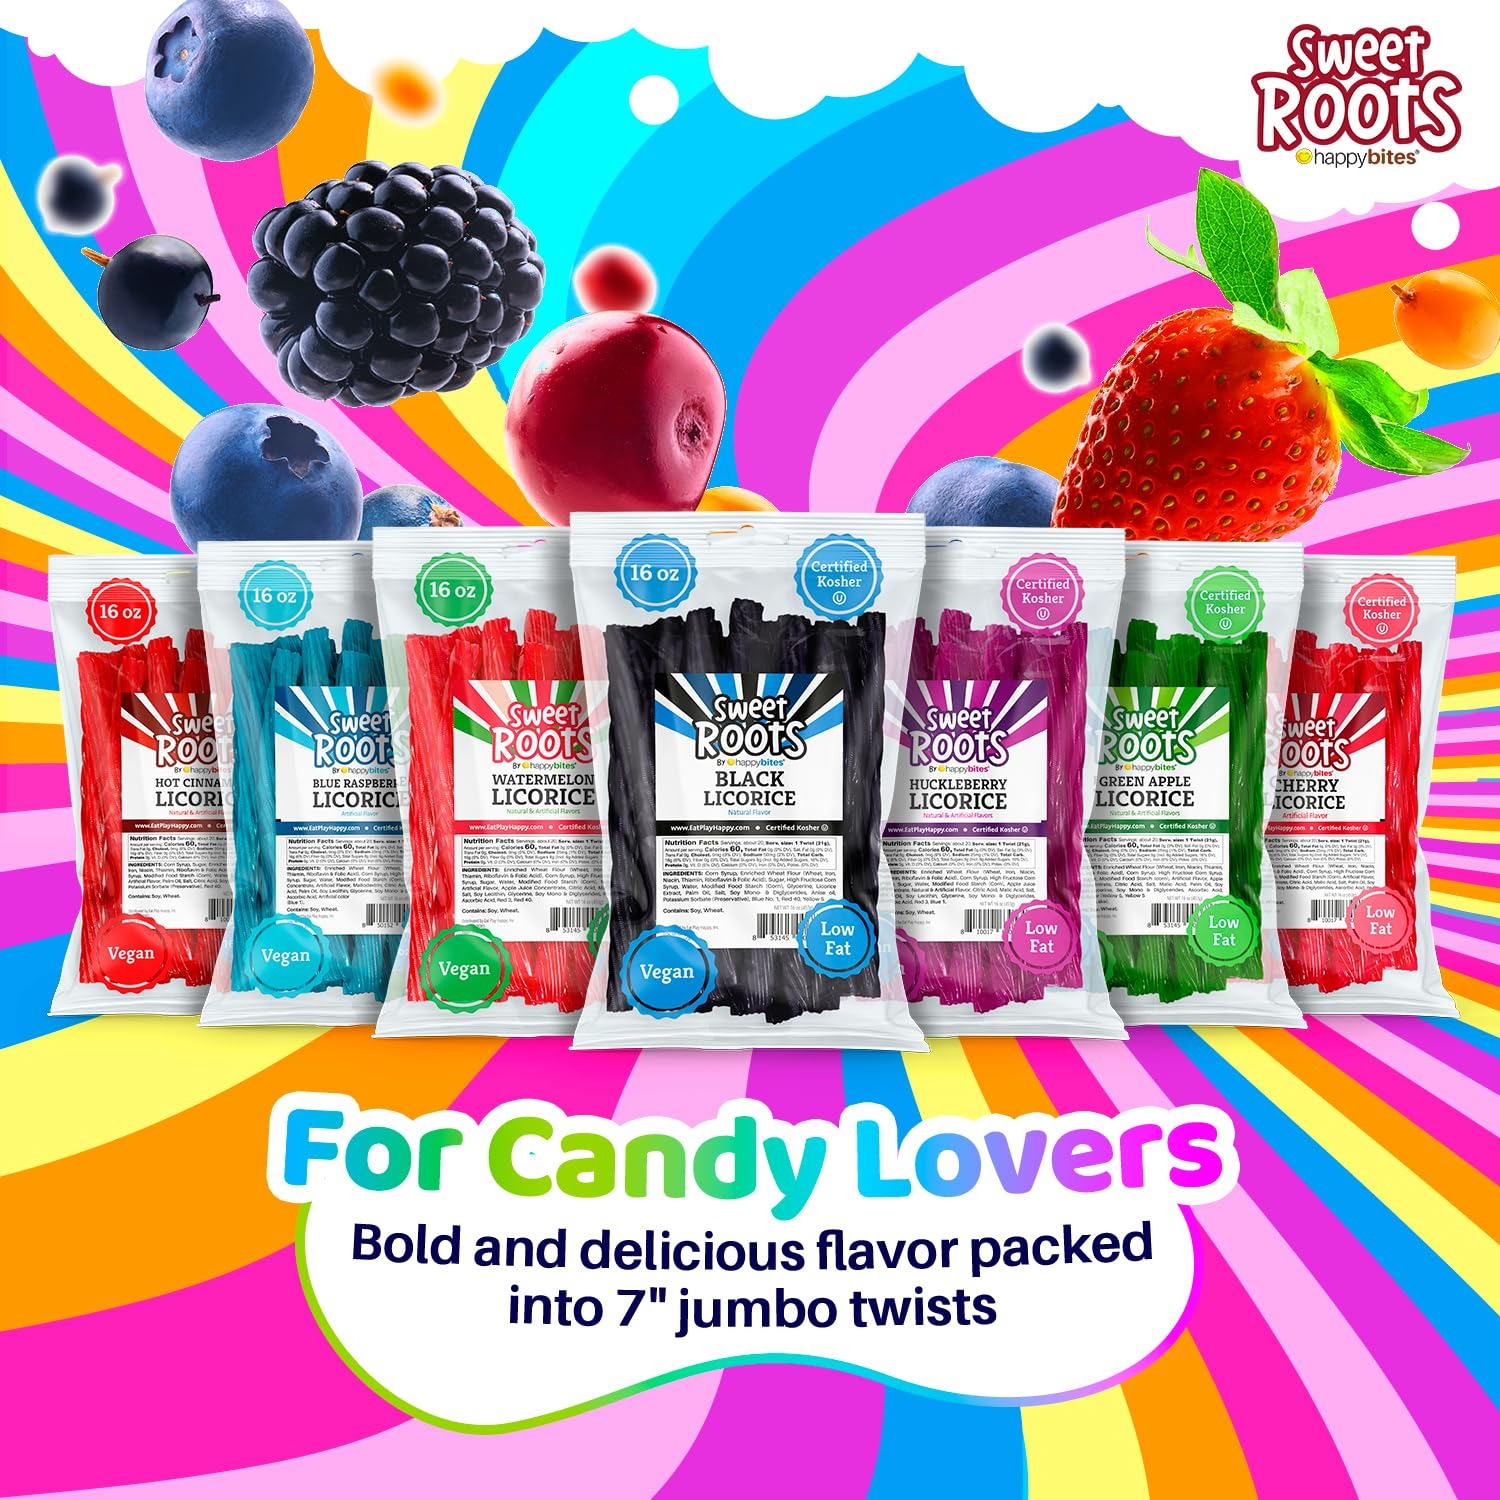
Item Name: Sweet Roots Cherry Licorice Twists – 1 Bag (16 oz) – Jumbo Size Licorice Sticks | Made with Real Fruit Juice Concentrate | Vegan, Fat Free, Kosher | Soft Gourmet Licorice Candy
Bullet Point 1: Cherry Flavor – Soft and chewy cherry licorice twists bursting with fruity flavor. A bold snack loved by fans of red candy, fruit twists, chewy ropes, and classic-style licorice with a modern, gourmet twist.
Bullet Point 2: Made with Fruit Juice – Crafted with real fruit juice concentrate, this low fat, vegan, and kosher treat is ideal for those seeking gluten free licorice or better-for-you chewy candy that still delivers nostalgic flavor and satisfaction.
Bullet Point 3: Jumbo Size Licorice Sticks – Extra-thick, chewy licorice ropes for serious snackers. A great choice for fans of licorice laces, fruit-flavored candy, chewy sticks, or rope-style licorice in a bold and fruity cherry flavor.
Bullet Point 4: Perfect Candy Gift – Ideal for parties, gift baskets, and candy jars. These chewy ropes are great for fans of fruit licorice, chewy laces, or assorted licorice types, making them a crowd-pleaser at events and celebrations.
Bullet Point 5: Fruity Nostalgic Fun – A playful twist for anyone who loves soft licorice, fruity candy, or traditional chewy treats. Perfect for lunchboxes, movie nights, candy buffets, or sharing with friends and family.
Bullet Point 6: Made in America by Eat Play Happy, Inc (a Michigan company) - Happy Bites, Sweet Roots, Happy Kids
Product Description: Sweet Roots Cherry Licorice Twists deliver soft texture, bold flavor, and nostalgic fun in every jumbo-sized bite. Each pack includes 1 bag (16 oz) of chewy cherry licorice sticks—perfect for sharing, snacking, gifting, or stocking your pantry with blue candy. These gourmet licorice ropes are a must for anyone who loves chewy fruit twists, licorice sticks, or rope-style licorice candy. Made with real fruit juice concentrate, this vegan, kosher, and low fat candy is a better-for-you treat packed with flavor. If you're searching for gluten free licorice, red licorice alternatives, or chewy black licorice options, these soft twists offer a delicious and satisfying choice. They're ideal for anyone who enjoys fruity candy with a nostalgic twist. These chewy licorice ropes are perfect for parties, lunchboxes, candy buffets, or gift baskets. Whether you love cherry licorice, strawberry licorice, cinnamon candy, or grape licorice, these ropes bring bold flavor in every bite. They're a fun alternative to licorice laces, string licorice, licorice wheels, red licorice laces, or pull-apart styles. Perfect for those exploring new licorice varieties, including Australian licorice, soft gourmet licorice, or classic-style red rope licorice. Also great for fans of flavored licorice, cherry licorice, blue licorice candy, licorice sampler packs, or bulk licorice assortments. Enjoy chewy ropes with a soft bite and vibrant color—crafted for candy lovers who appreciate real licorice flavor without artificial complexity. Discover the sweet satisfaction of low-fat cherry licorice in every fun, fruit-filled twist.
Value: 16.0
Unit: Ounce

Price: 9.98